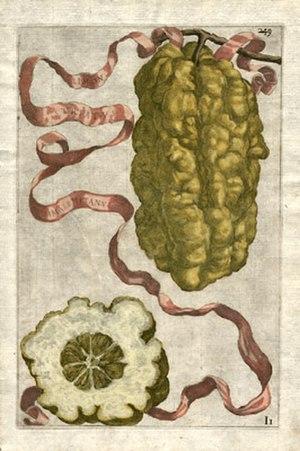
Giovanni Battista Ferrari est un jésuite, un écrivain et un botaniste italien.
Le citron est un agrume, fruit du citronnier. Il existe sous deux formes : le citron doux, fruit décoratif de cultivars à jus peu ou pas acide néanmoins classé Citrus limon Burm. f. ; et le citron acide, le plus commun de nos jours, dont le jus a un pH d'environ 2,5.